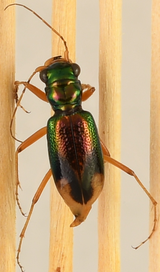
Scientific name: Tetracha carolina
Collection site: Talladega National Forest NEON (TALL), plot TALL_003